History of Bay Area Rapid Transit

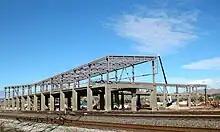
Warm Springs / South Fremont station under construction in January 2014

The disappointing passenger numbers and the fight with SamTrans meant that between 2003 and 2010, BART repeatedly changed its routing patterns on the line south of Daly City, offering at least five distinct service patterns on different lines (Richmond, Pittsburg/Bay Point, Dublin/Pleasanton), with trips terminating at either Millbrae or SFO. The January 1, 2008 change eliminated most direct service between SFO and Millbrae on weekdays, except for a few morning and evening trips. Finally, in 2010 BART settled on a routing pattern that has Pittsburg/Bay Point trains running to SFO at all times. During peak times Mondays through Fridays, Richmond trains run directly to Millbrae without stopping at SFO. During off-peak hours (nights and weekends), Pittsburg/Bay Point trains served both SFO and Millbrae sequentially. Passengers on the Fremont, Richmond, and Dublin/Pleasanton lines had to transfer to the Pittsburg/Bay Point line to reach the airport. In addition, the cessation of direct BART service between Millbrae and SFO during weekday peak hours required Caltrain passengers wanting to travel to the airport from Millbrae had to travel to San Bruno Station and make a transfer to an SFO train. This was mitigated on February 11, 2019, with the reintroduction of the SFO-Millbrae shuttle train, providing a one-seat connection from the airport to Millbrae on weekdays and Sundays, with the Antioch-SFO line providing the connection on weeknights and Saturdays.